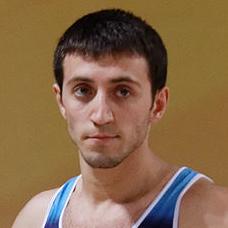
Age: 22